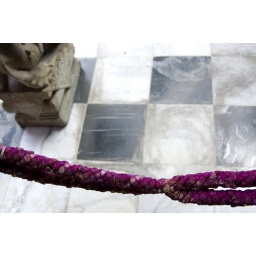
I loved this flower rope at the Jim Thompson house in Bangkok.